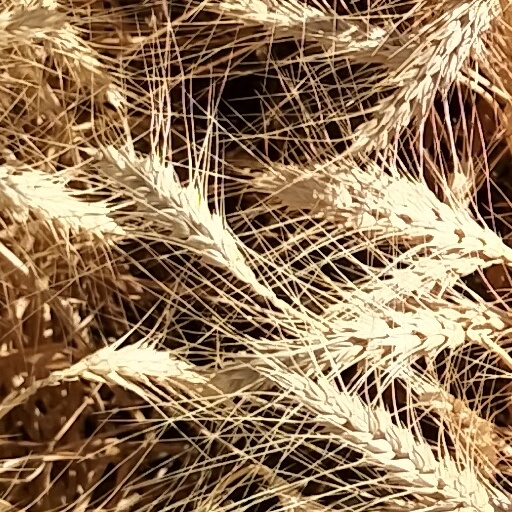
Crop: wheat